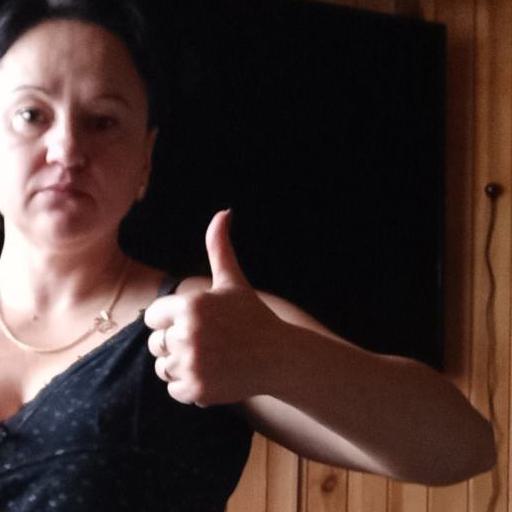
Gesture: like